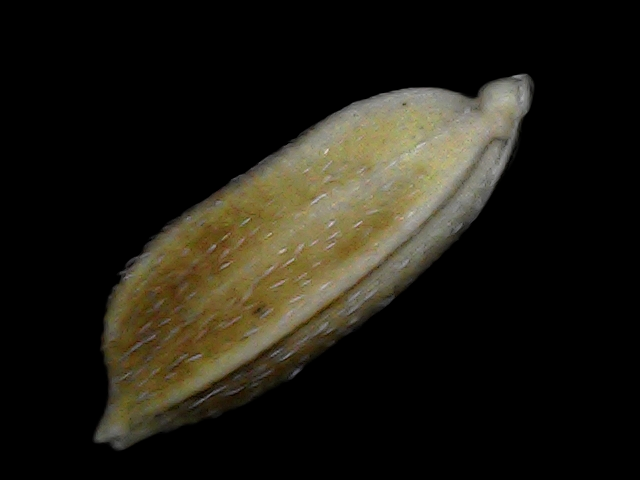
Rice variety: Bd91